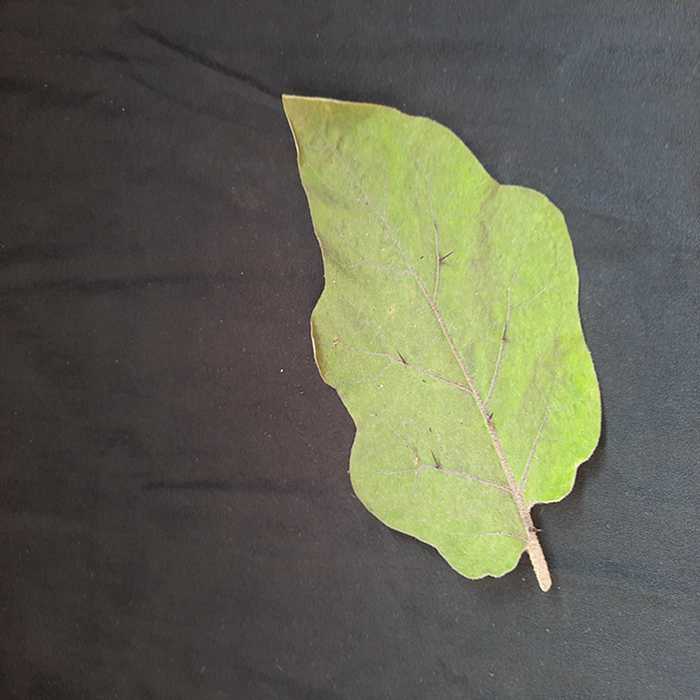
Plant: Eggplant
Label: Eggplant fresh leaf